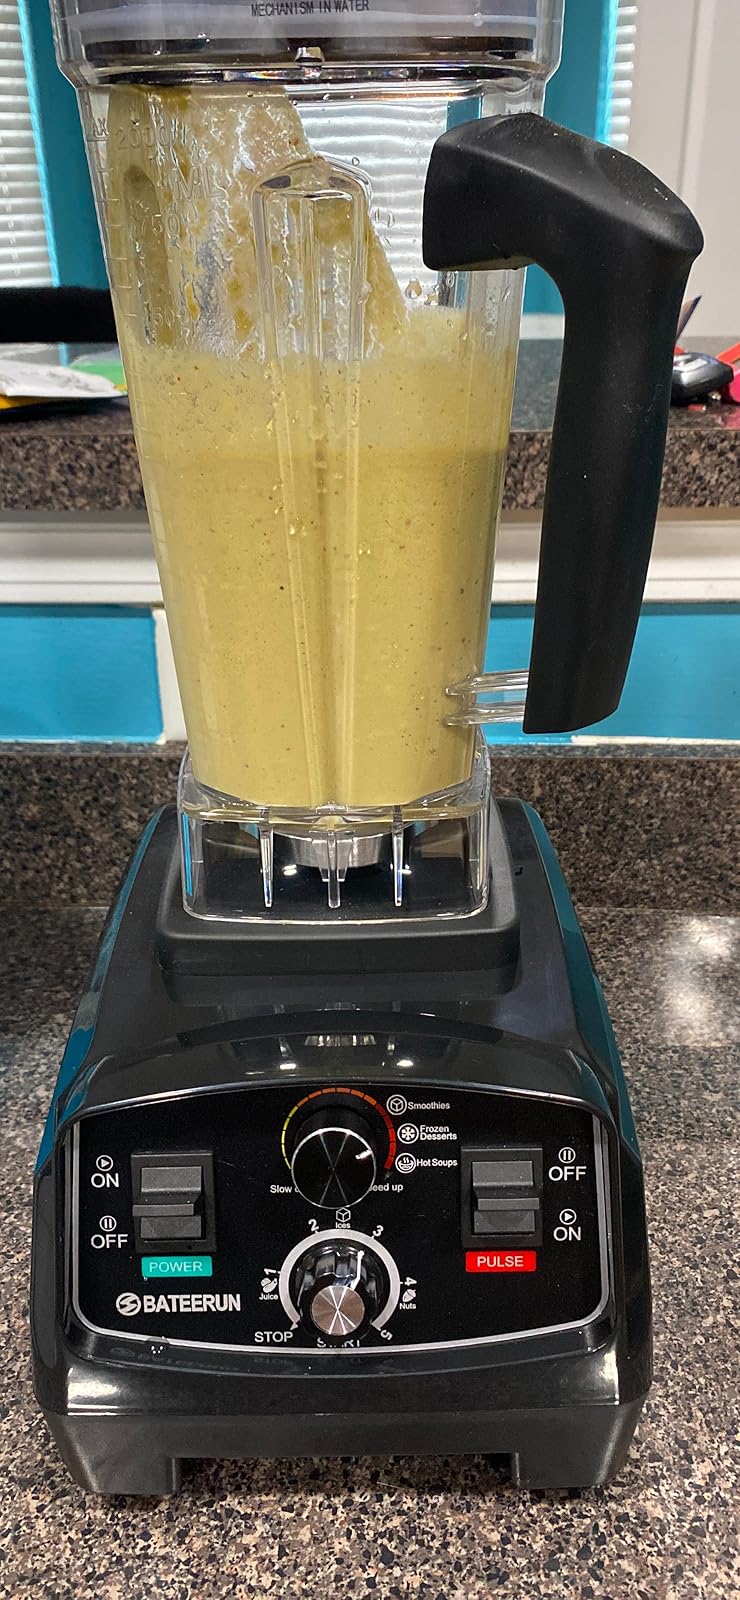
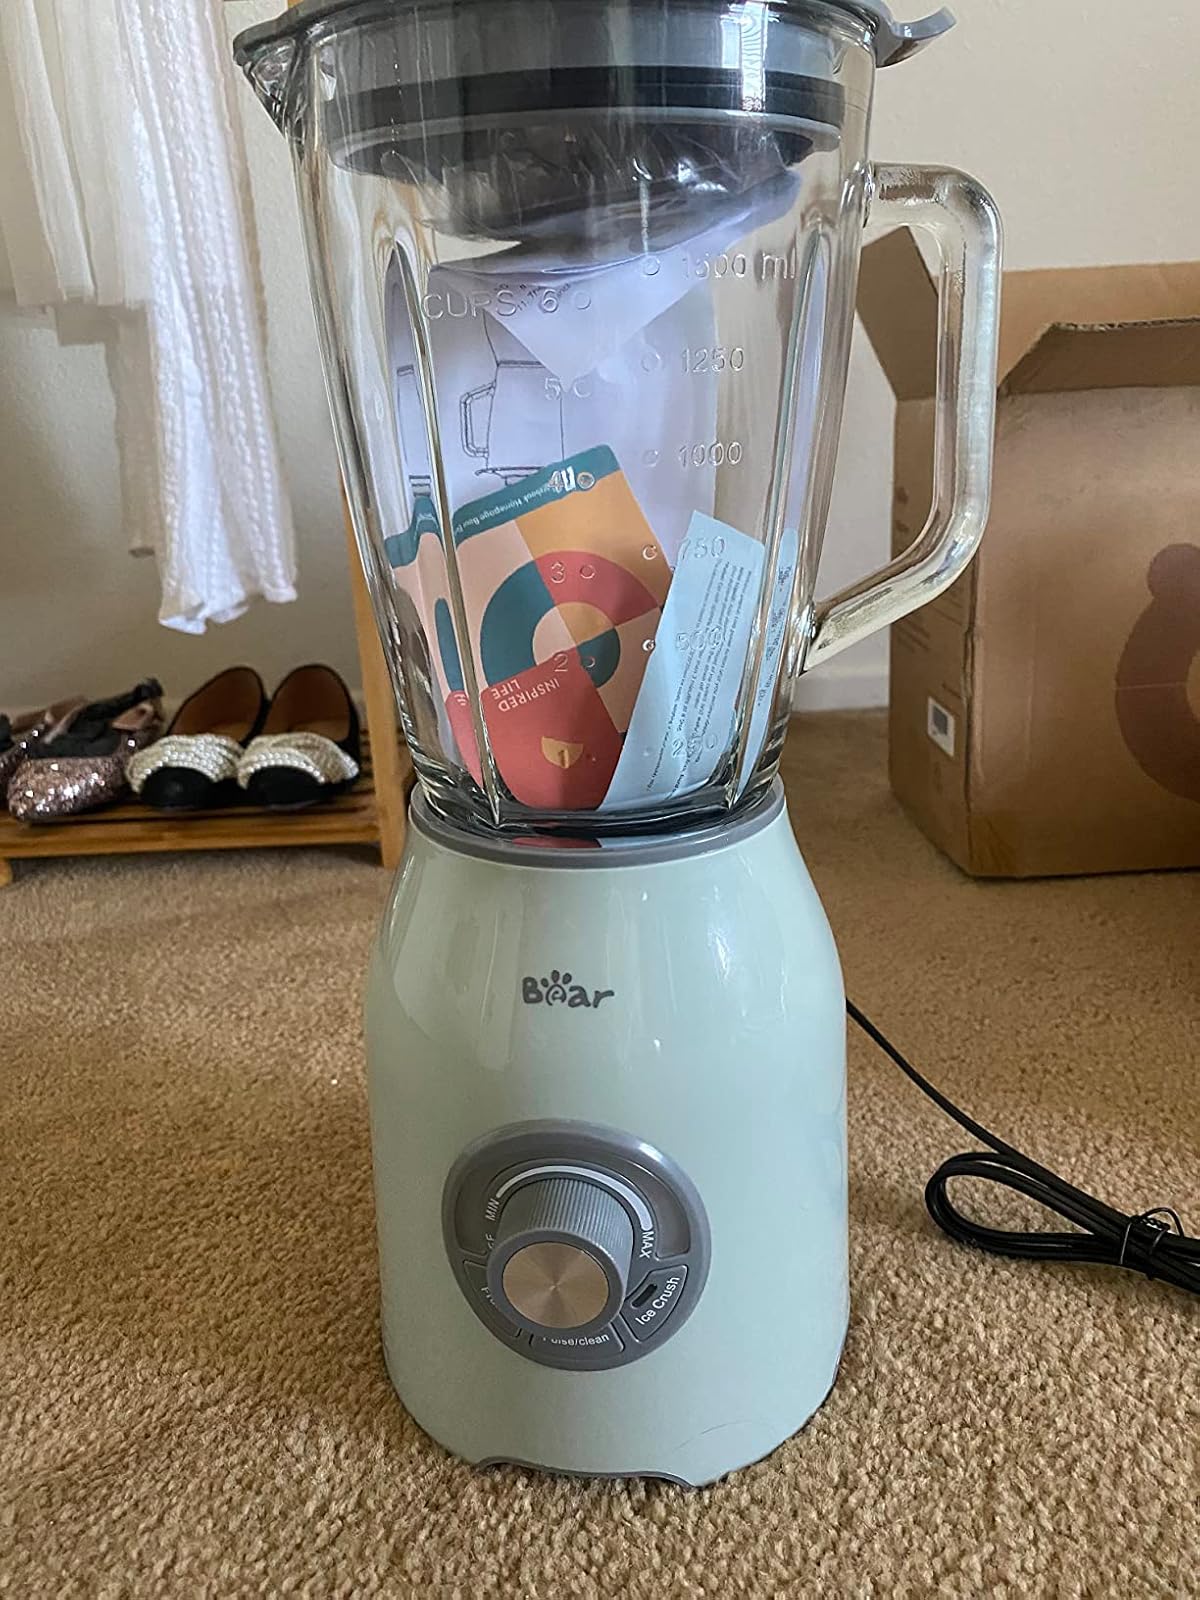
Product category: items_blender
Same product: no